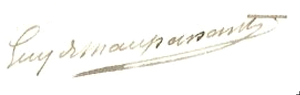
Signature de Guy De Maupassant